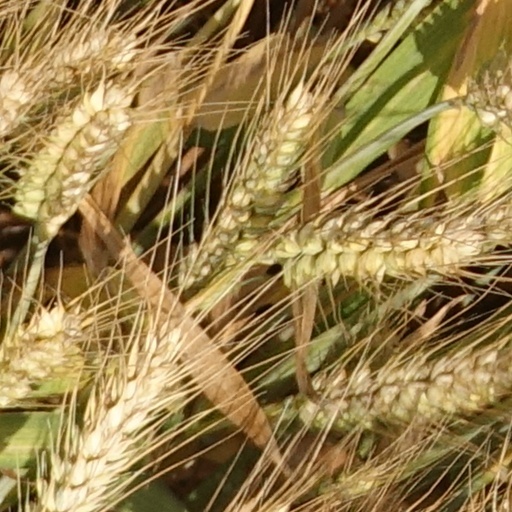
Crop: wheat